Describe the emotion expressed in this image:  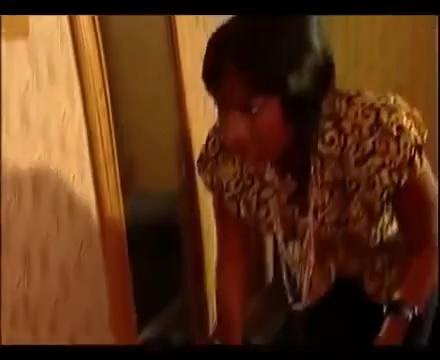
This person displays Pain, valence and arousal with low intensity.